Ngesti Pandawa

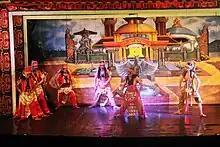
Wayang Orang Ngesti Pandawa

Ngesti Pandawa was founded in Madiun by Sastro Sabdo on July 2, 1937, with the aim of reviving the art of wayang orang panggung. This form of wayang play is performed by human actors on a proscenium stage. Wayang orang panggung blends court wayang orang (also called pendhapa wayang orang, as it was traditionally performed in the pendhapa—the spacious open hall of Javanese stately mansions—rather than on a stage) and Western theater. The first wayang orang panggung troupe was established in 1895 by Gan Kan, a Chinese entrepreneur from Surakarta (Solo). Ngesti Pandawa aimed to preserve the art of wayang orang and promote traditional arts, while also providing entertainment. Sastro Sabdo's mission was supported by Sastro Sudirdjo, Narto Sabdo, Darso Sabdo, and Kusni.